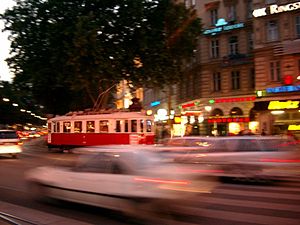
Ringstraße
Ringstraße ved nattetid
Ringstraße er en cirkulær vej, som omkranser bydelen Innere Stadt i Wien og er en af byens primære veje. Vejen er typisk for den historiske stil kaldet Ringstraßenstil fra 1860'erne til 1890'erne.